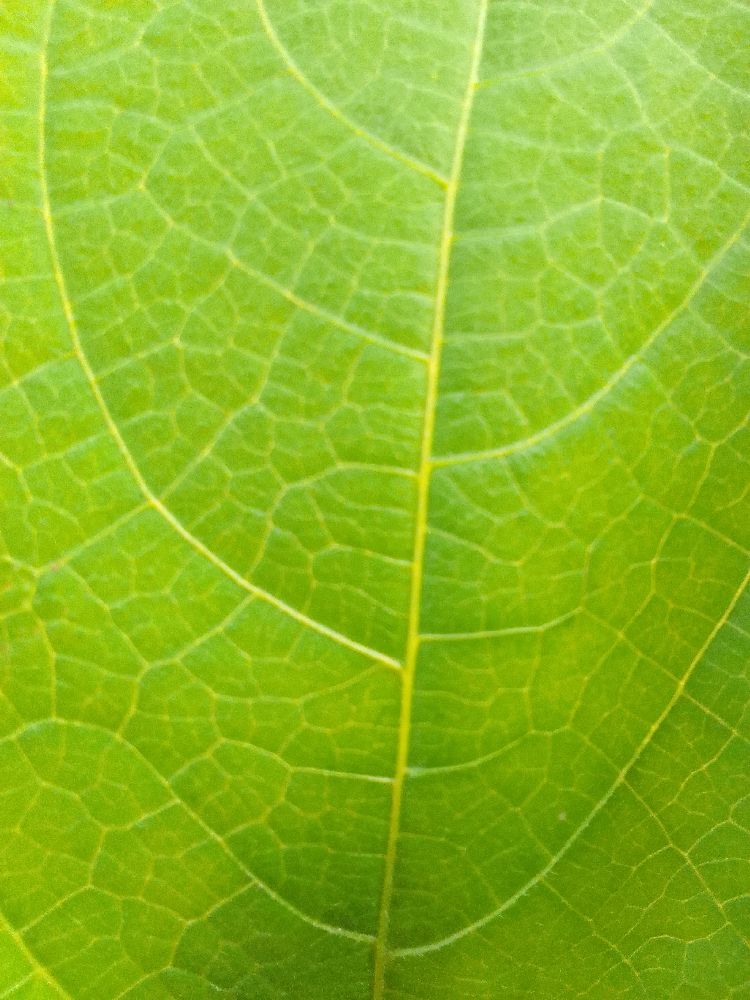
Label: healthy